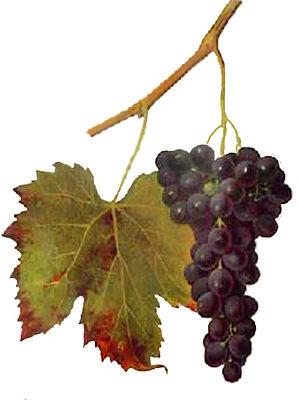
Grappe de Schiava par Viala et Vermorel